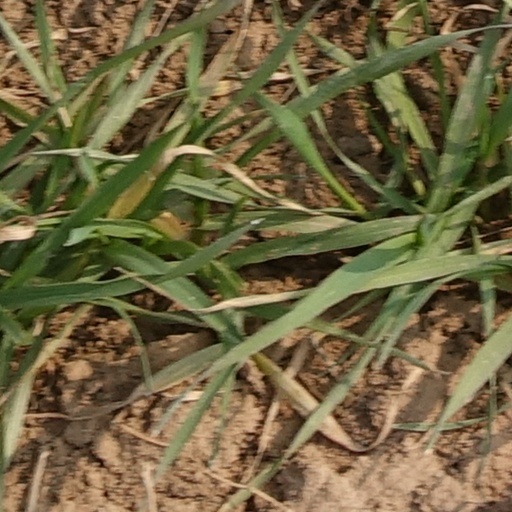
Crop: wheat